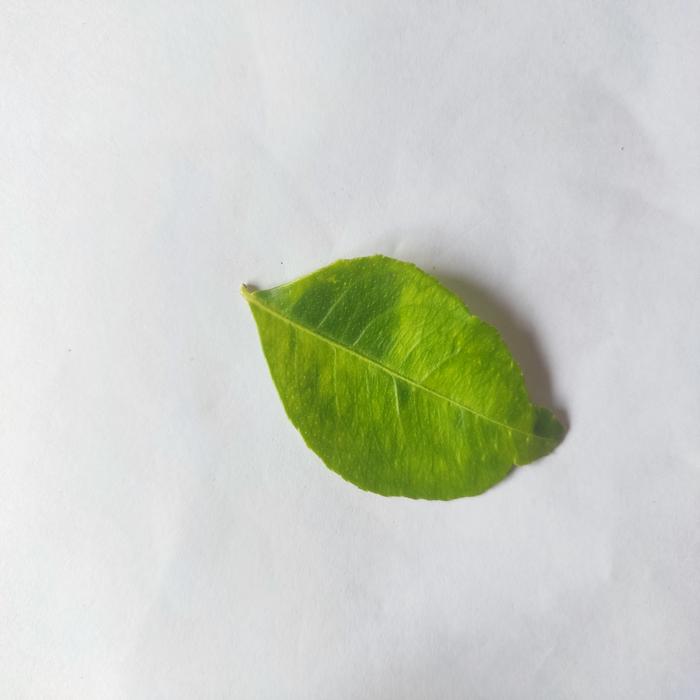
Crop: Lemon
Leaf condition: Citrus